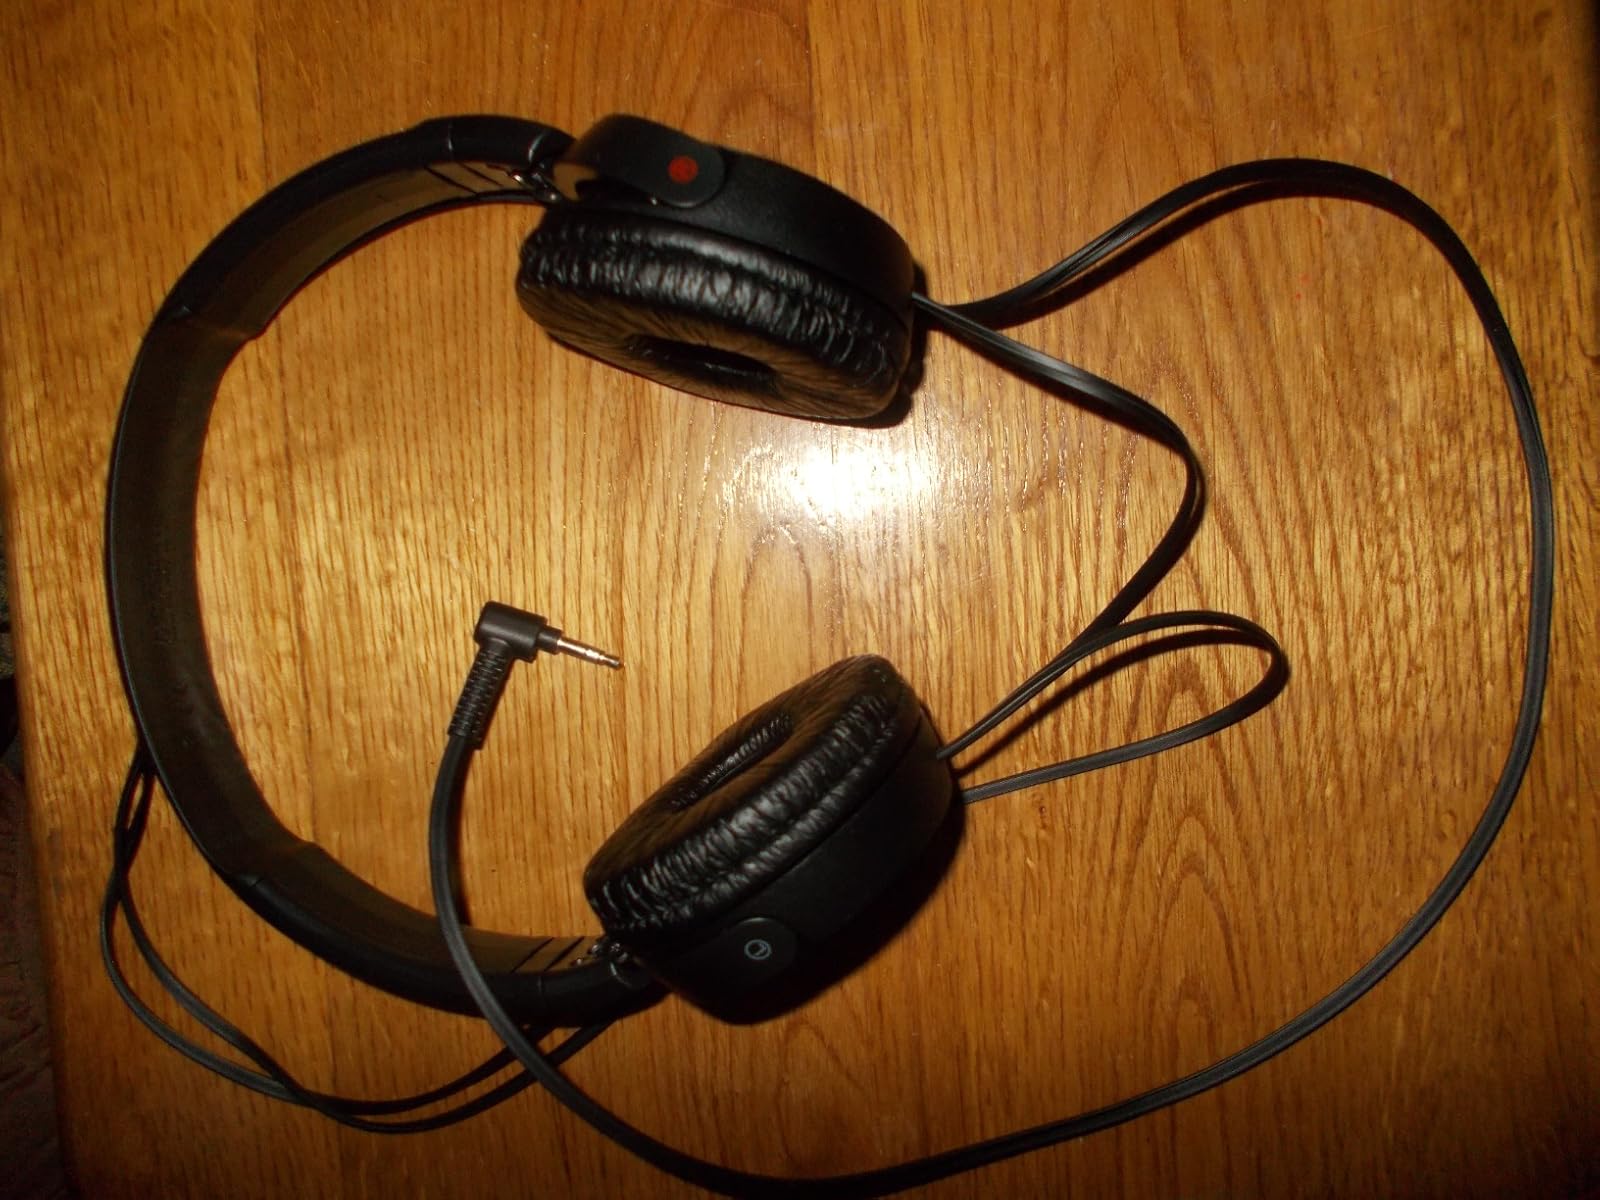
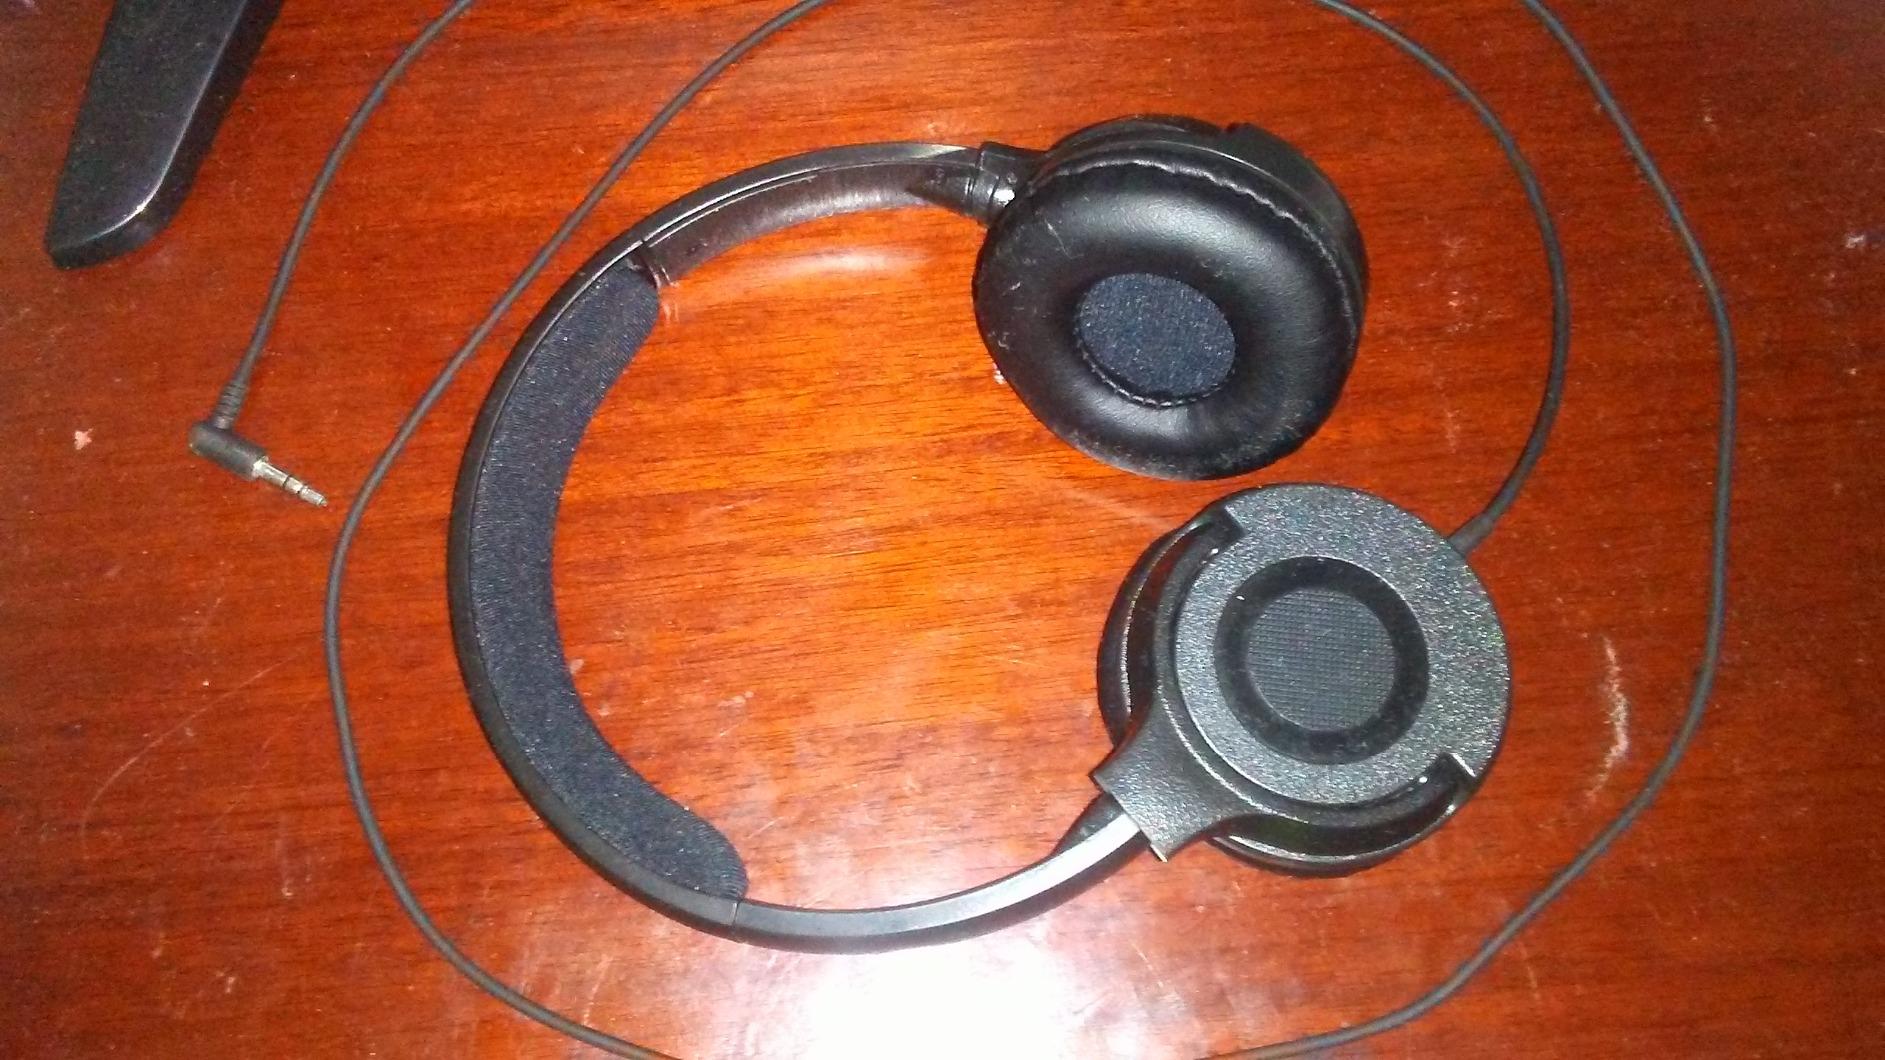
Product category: headphones
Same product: no